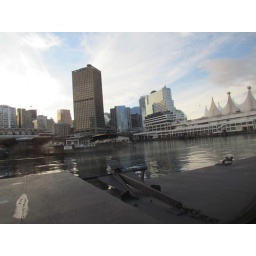
Seabus to Vancouver- arriving back at Waterfront Station- the Seabus shifted right to avoid that family of ducks in the water